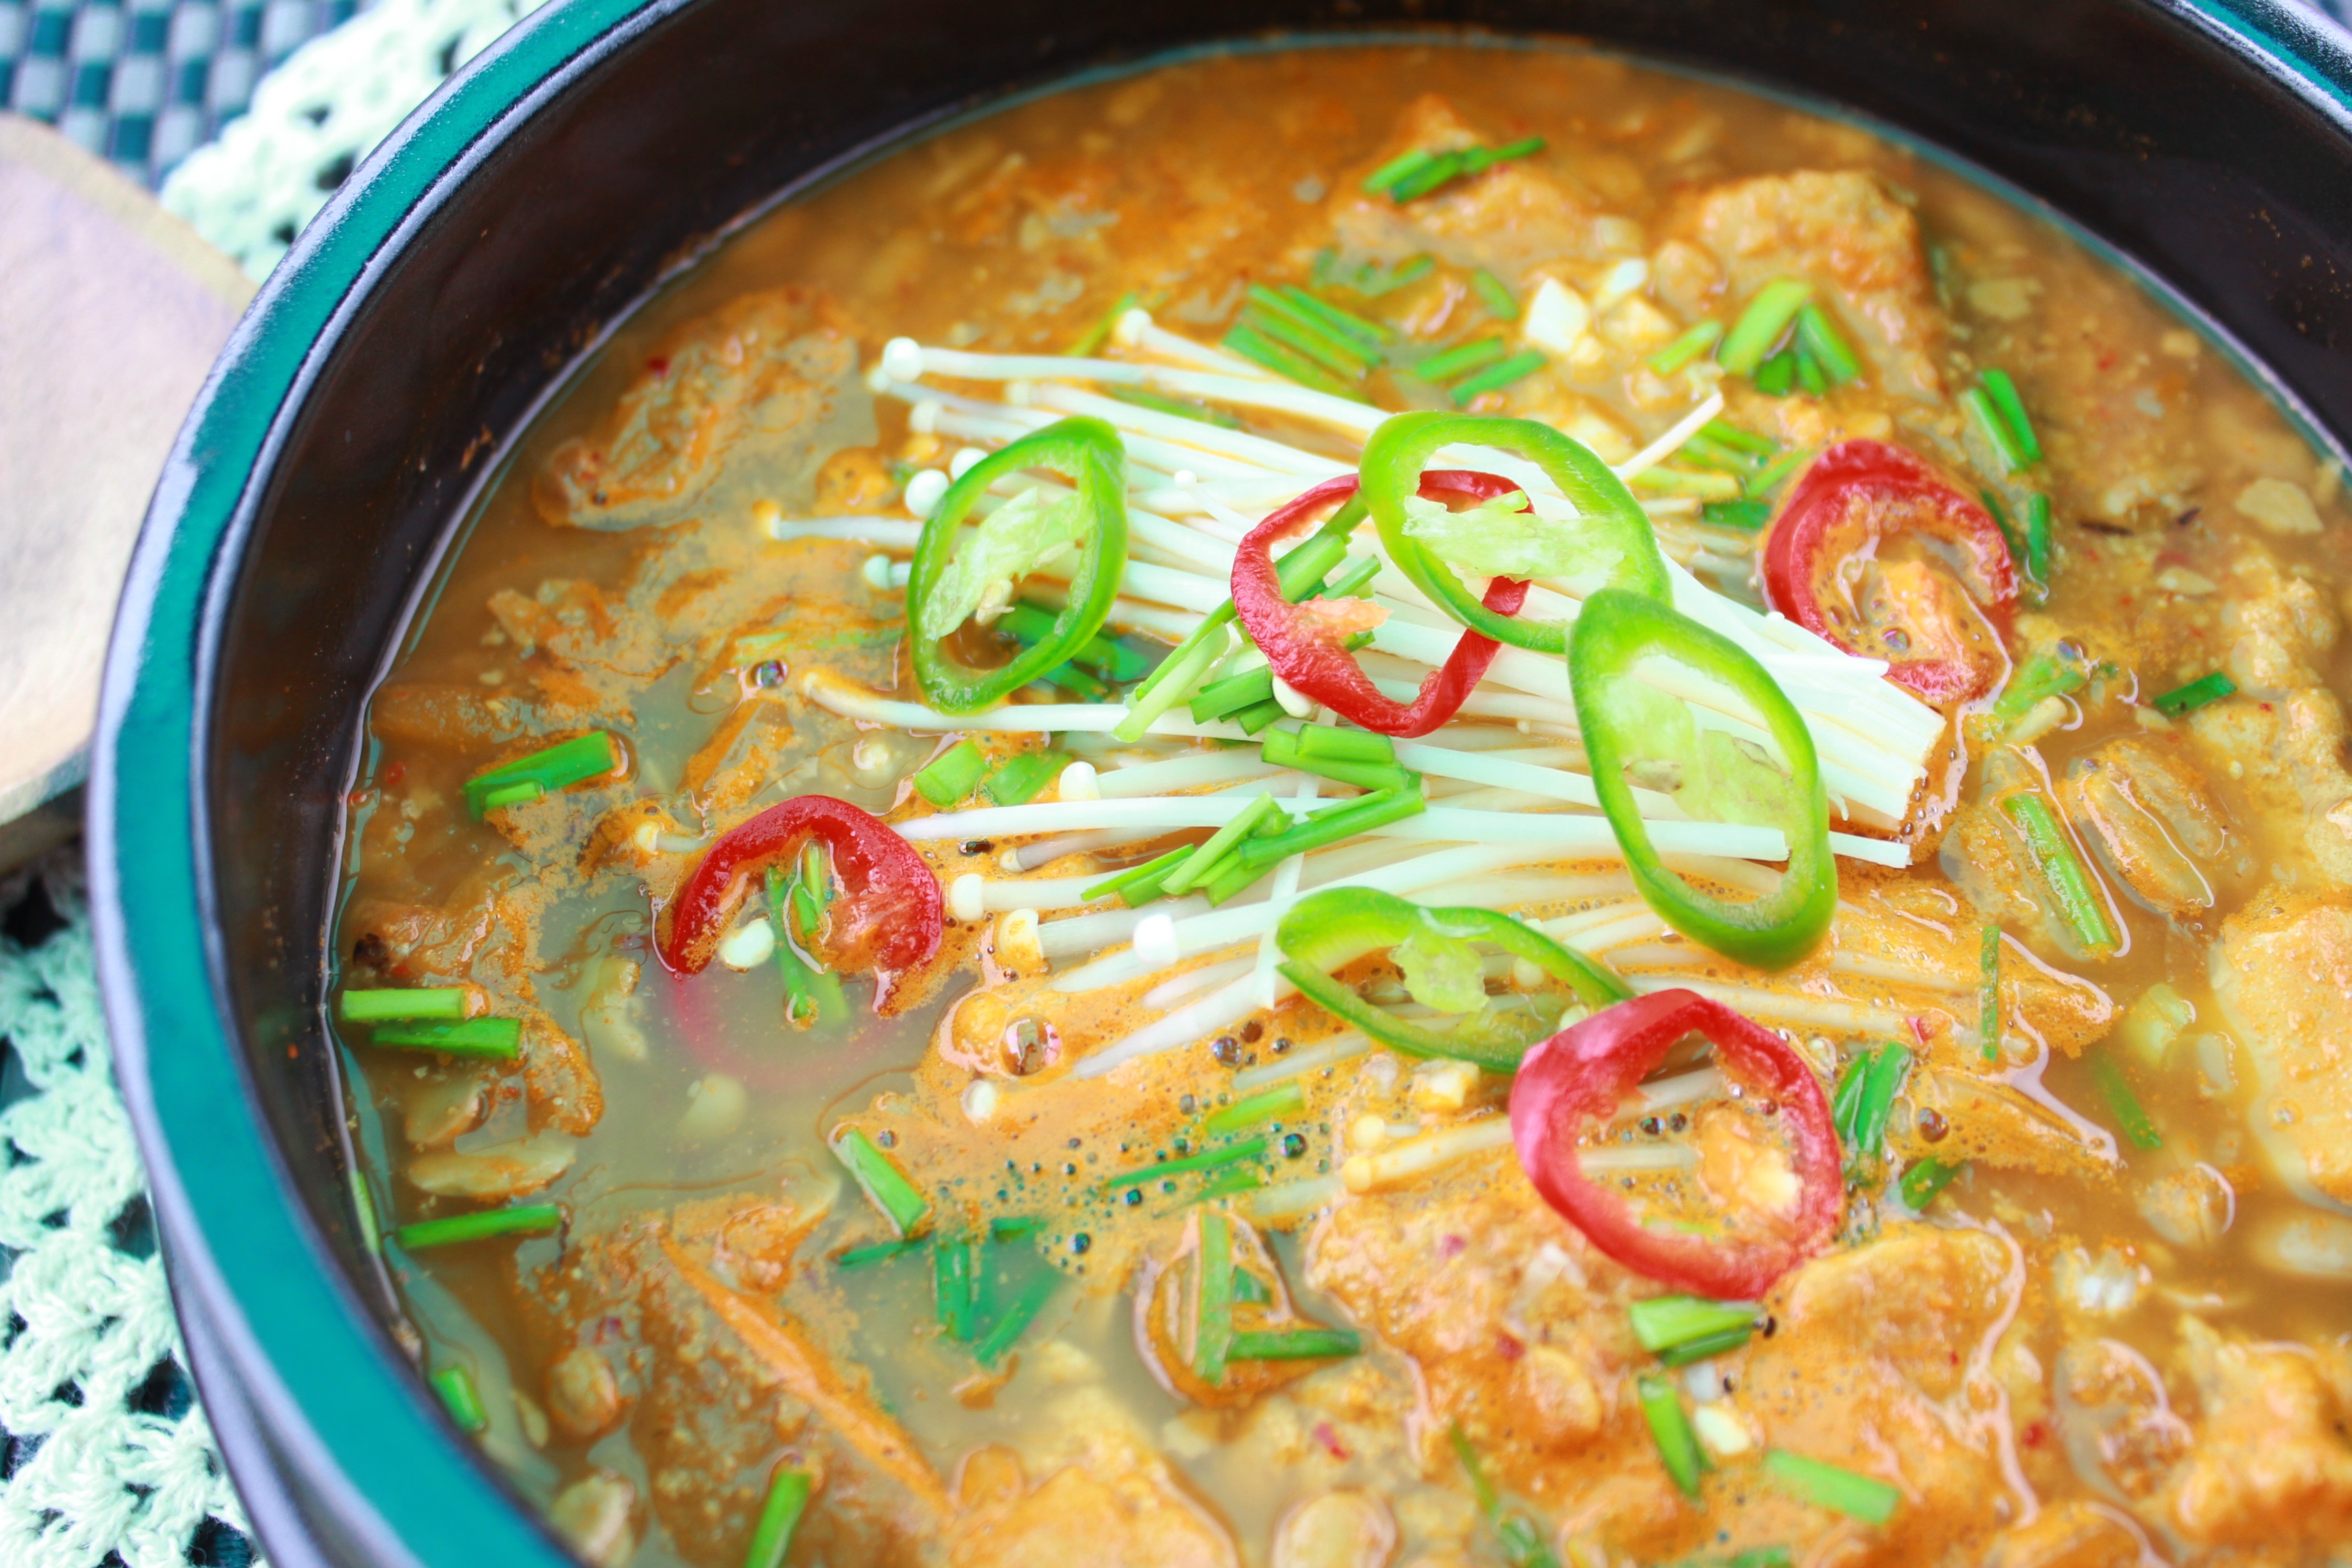
asian, dish, food, produce, fish, cuisine, soup, stew, asian food, curry, soybean, republic of korea, thai food, laksa, chinese food, nabe, gumbo, southeast asian food, noodle soup, kimchi jjigae, jjigae, red curry